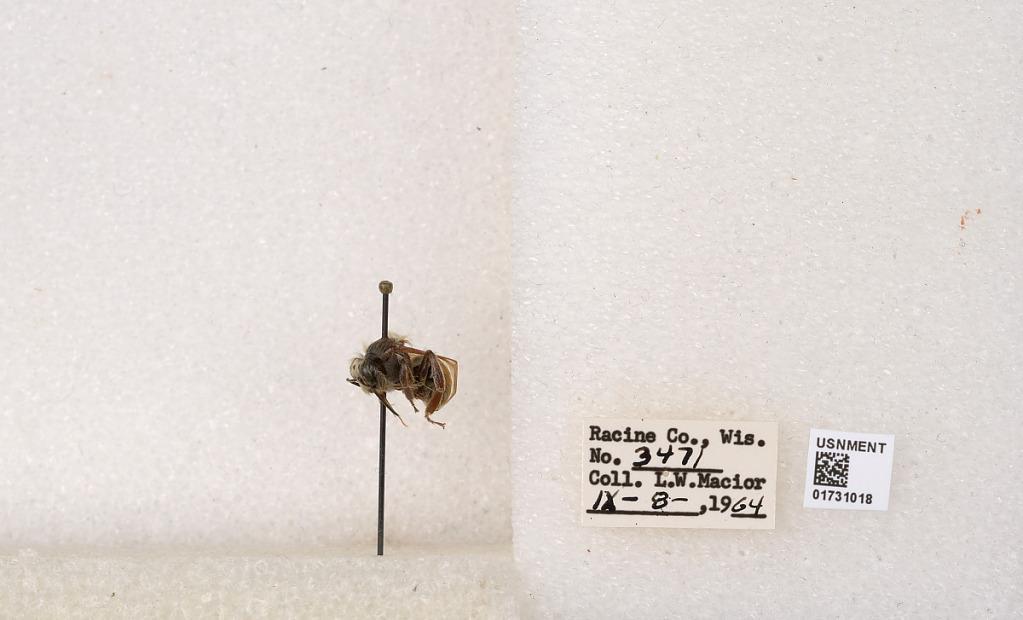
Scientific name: Bombus impatiens Cresson
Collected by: L. Macior
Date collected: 1964-9-8
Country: United States
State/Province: Wisconsin
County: Racine
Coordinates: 42.7299, -87.8123